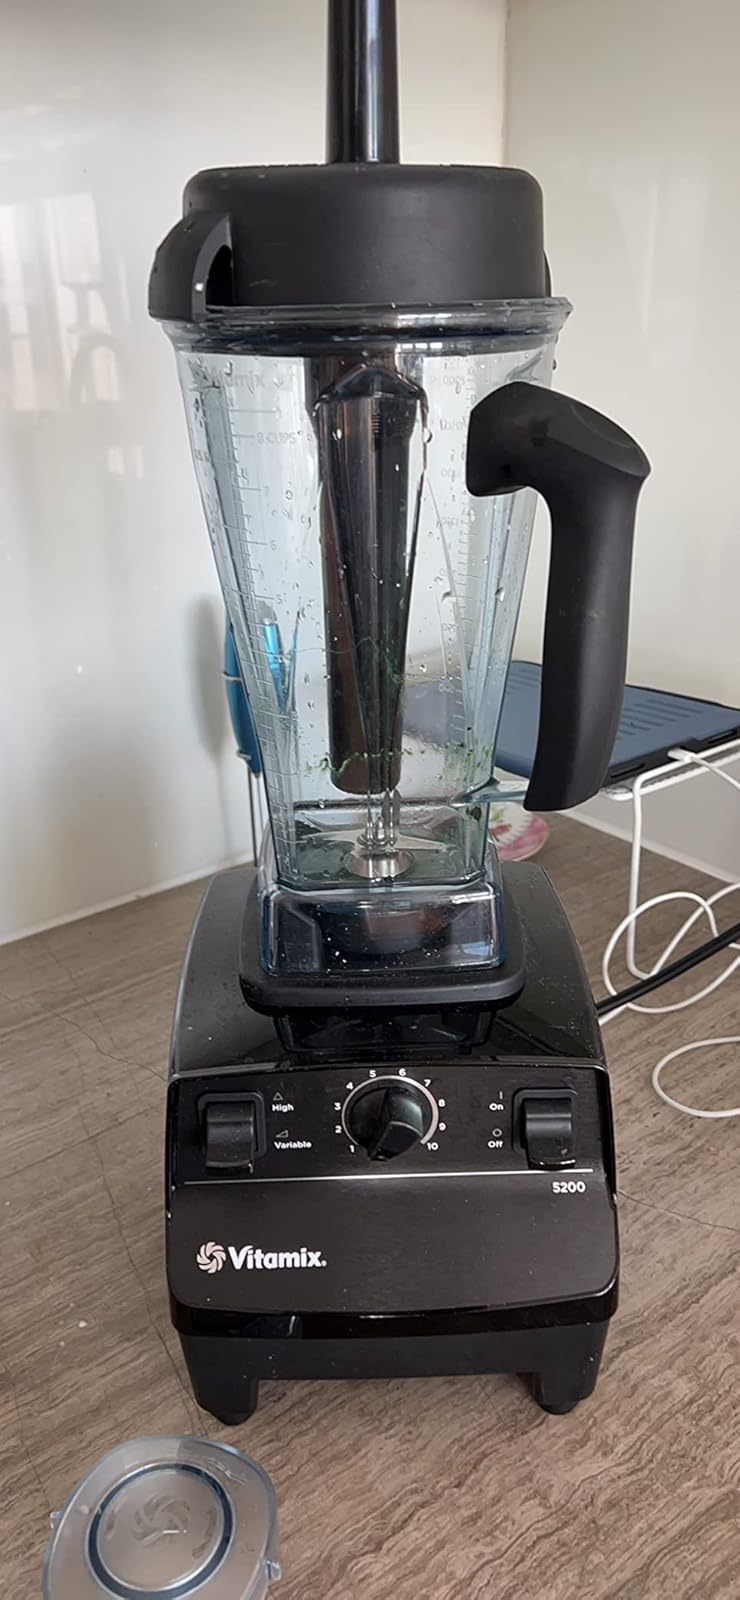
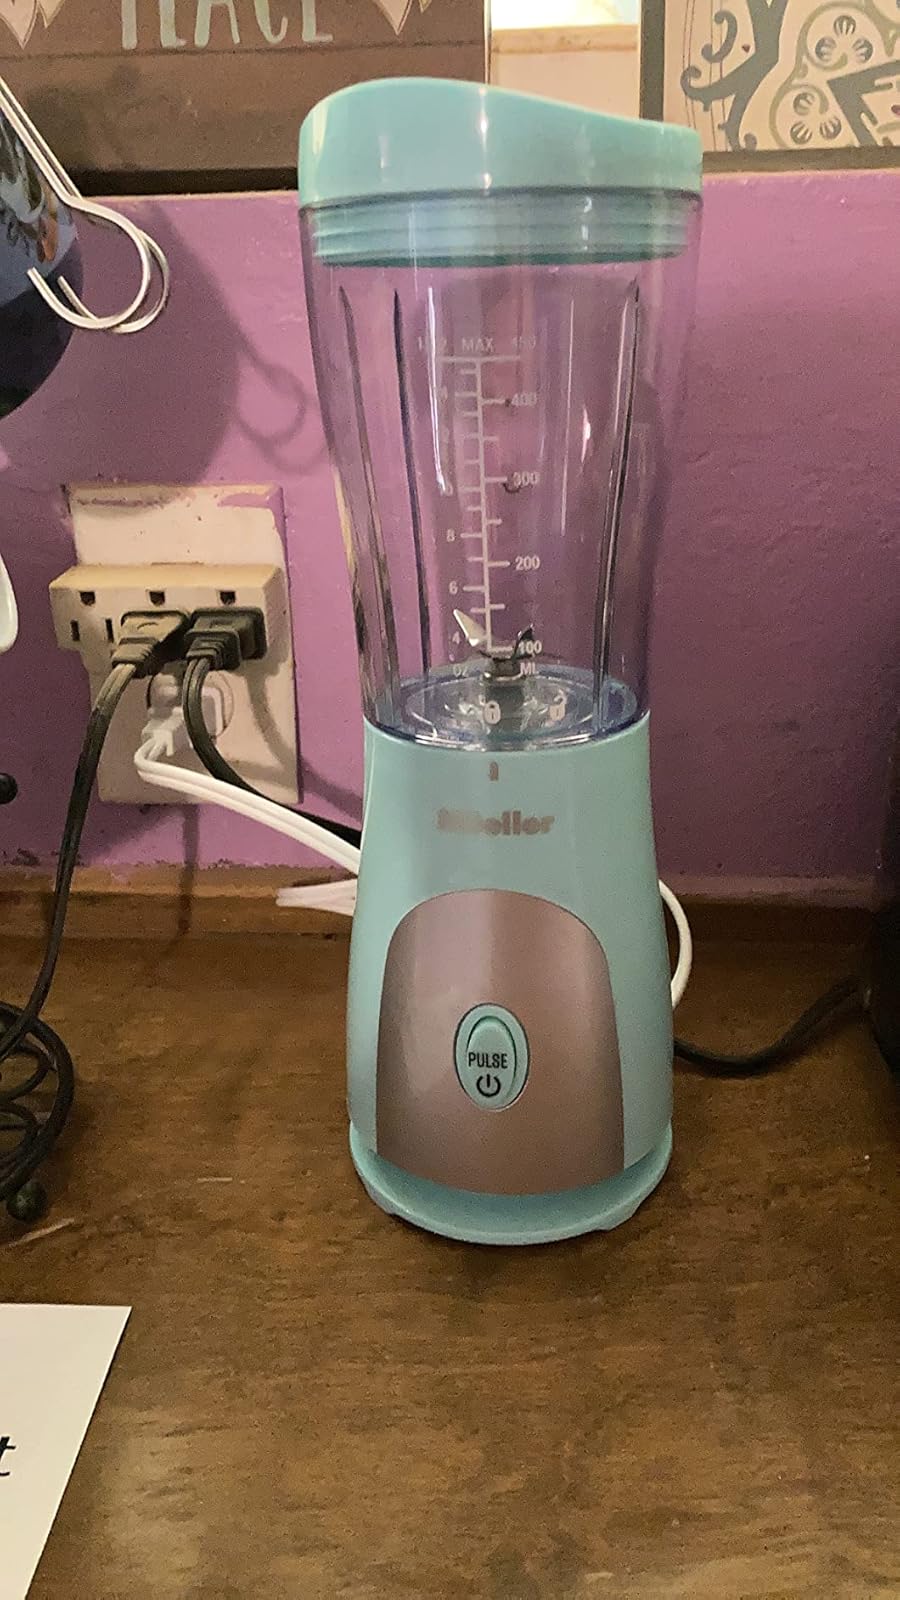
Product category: items_blender
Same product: no